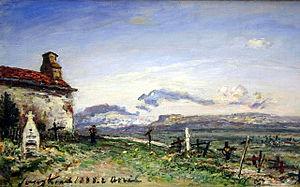
Le cimetière de Balbins, huile sur toile, par Johan Barthold Jongkind (1819-1891). Toile conservé au Musée Faure de Aix-les-Bains. Cm 23 x 36.
Balbins est une ancienne commune française située dans le département de l'Isère en région Auvergne-Rhône-Alpes. Depuis le 1ᵉʳ janvier 2019, elle est une commune déléguée d'Ornacieux-Balbins.